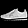
Label: Sneaker